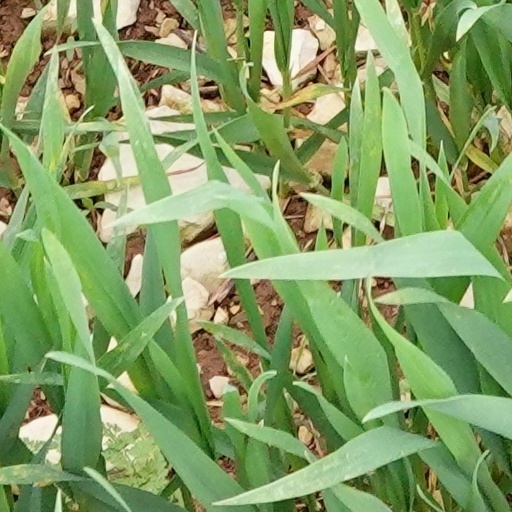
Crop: wheat